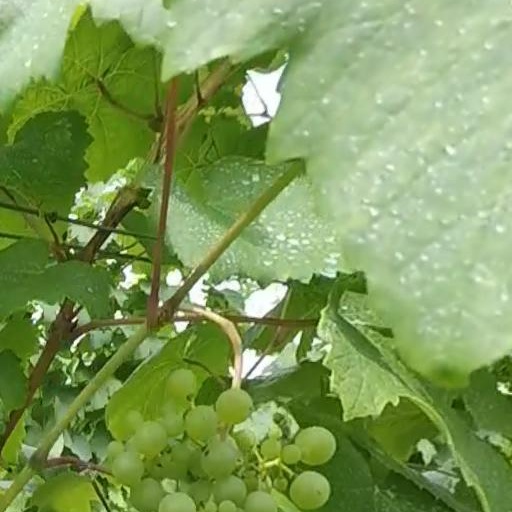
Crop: grape